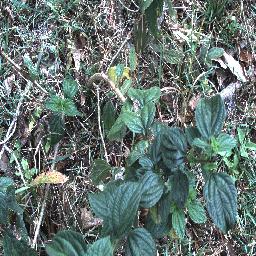
Label: lantana